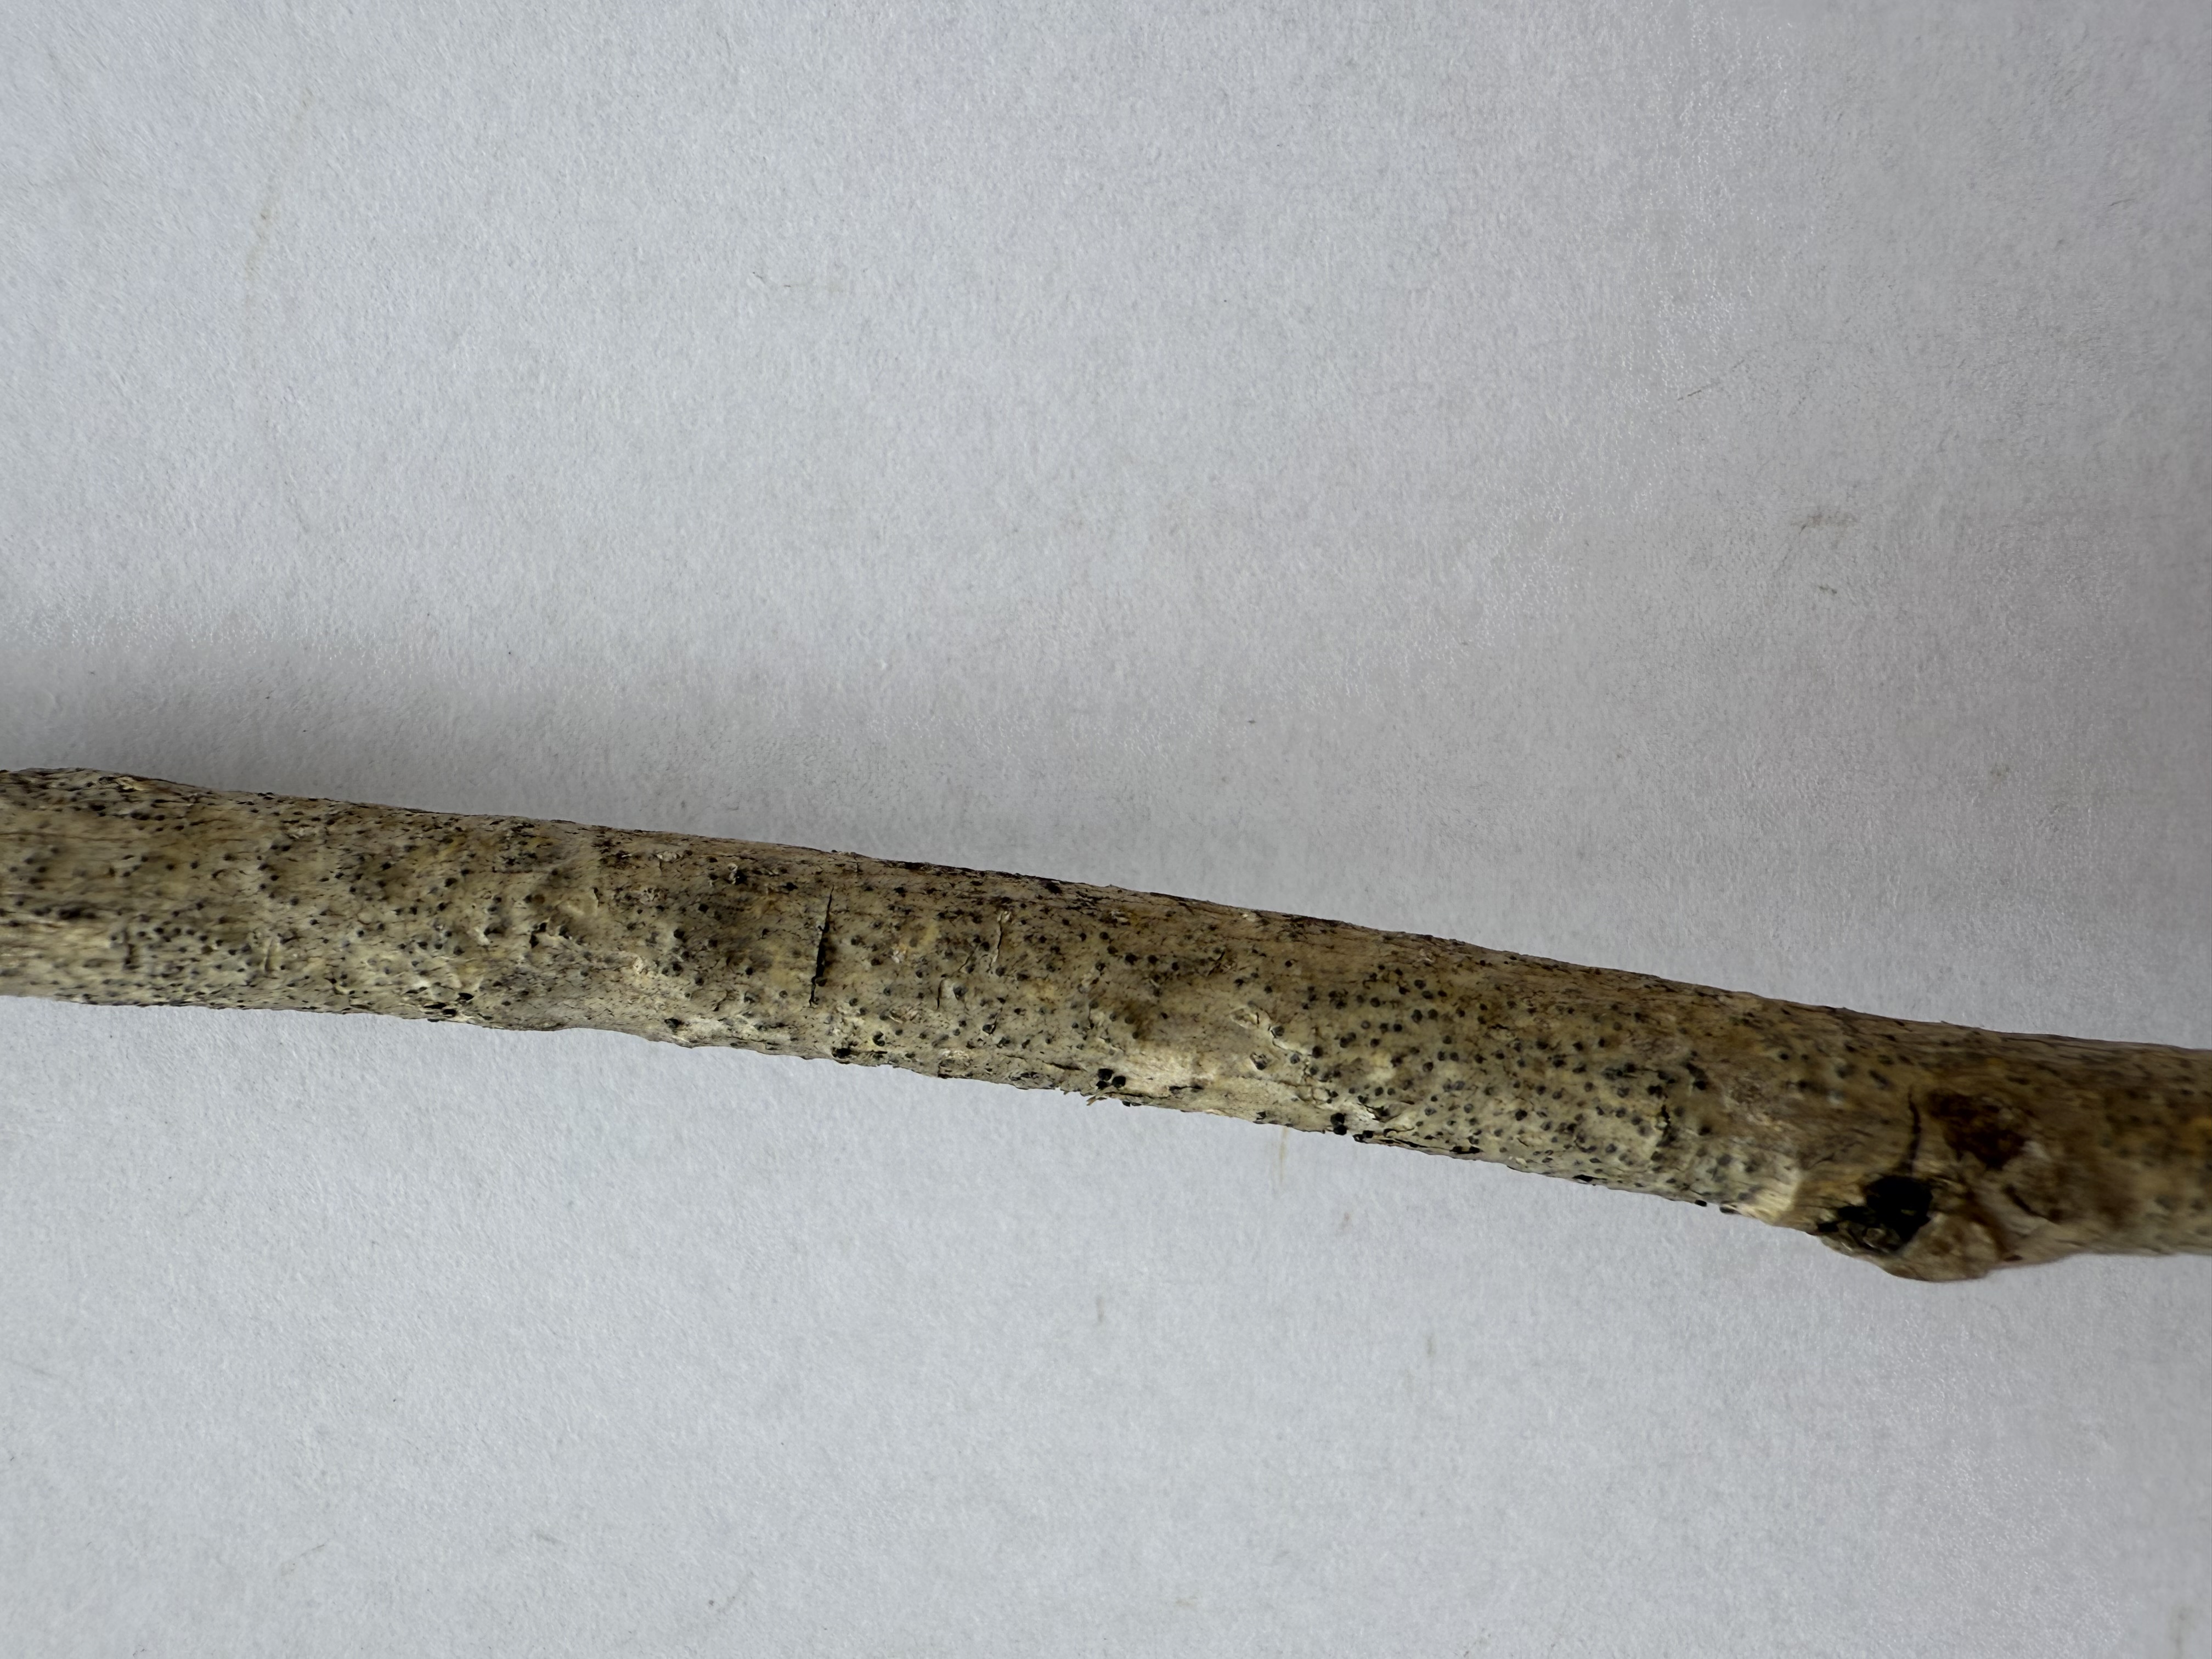
Variety: Black Mulberry